1980 Pennsylvania Lottery scandal

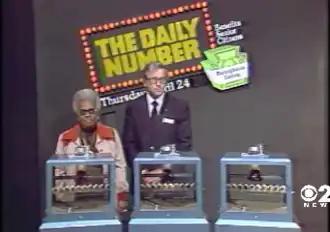
Screenshot from a video of the drawing, showing three containers each with 10 ping pong balls, just before the balls were released to be scrambled and then selected

The 1980 Pennsylvania Lottery scandal, colloquially known as the Triple Six Fix, was a successful plot to rig "The Daily Number", a three-digit game of the Pennsylvania Lottery. All of the balls in the three machines, except those numbered "4" and "6", were weighted, meaning that the drawing was almost sure to be a combination of those digits. The scheme was successful in that "666" (one of the eight combinations of 4s and 6s that the "fixers" were hoping for) was drawn on April 24, 1980; however, the unusual betting patterns alerted authorities to the crime. The chief conspirators were sent to prison, and most of the fraudulently acquired winnings were never paid out.